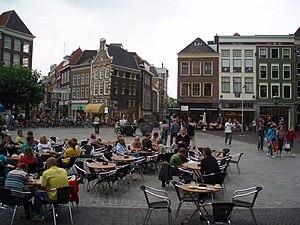
L'Overijssel est une province des Pays-Bas, située à l'est du pays. Son chef-lieu est Zwolle. La rivière de l'IJssel, dont elle tire son nom, forme en grande partie la frontière naturelle avec la province de la Gueldre.